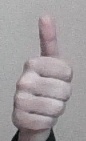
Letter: aleff